House rule

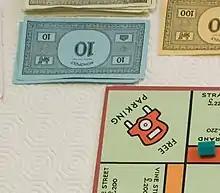
A common "Monopoly" house rule is to put money from tax fines onto the "Free Parking" square, and agreeing that any player landing there can pick the money up.

House rules are unofficial modifications to official game rules adopted by individual groups of players. House rules may include the removal or alteration of existing rules, or the addition of new rules. Such modifications are common in board games such as "Monopoly" and role-playing games such as "Dungeons & Dragons".